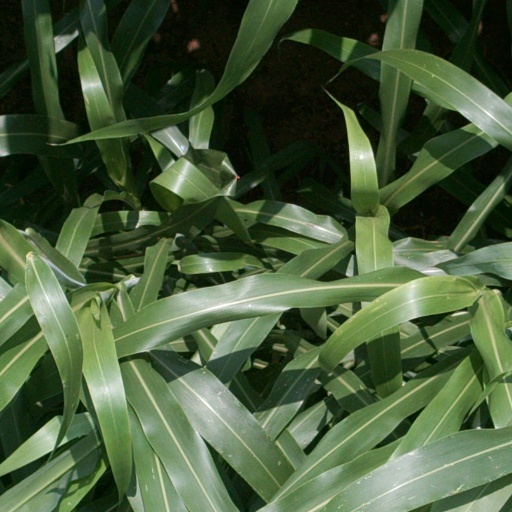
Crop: sorghum